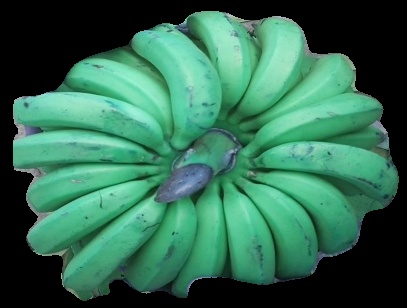
Variety: pachbale
Grade: grade2